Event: Nepal Earthquake
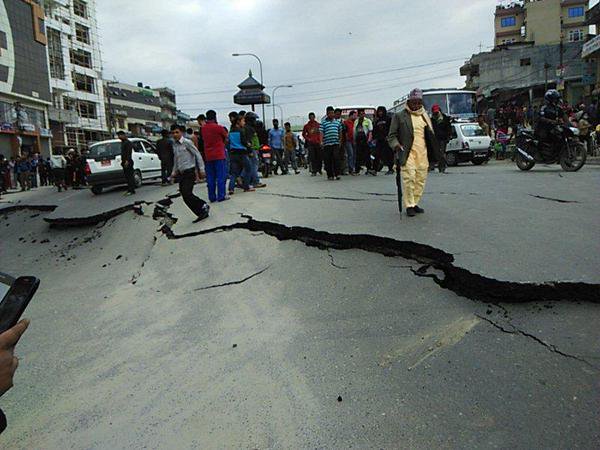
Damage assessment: damage